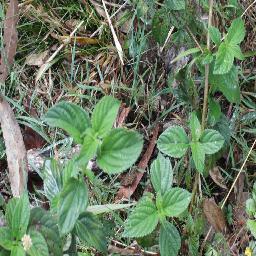
Label: lantana